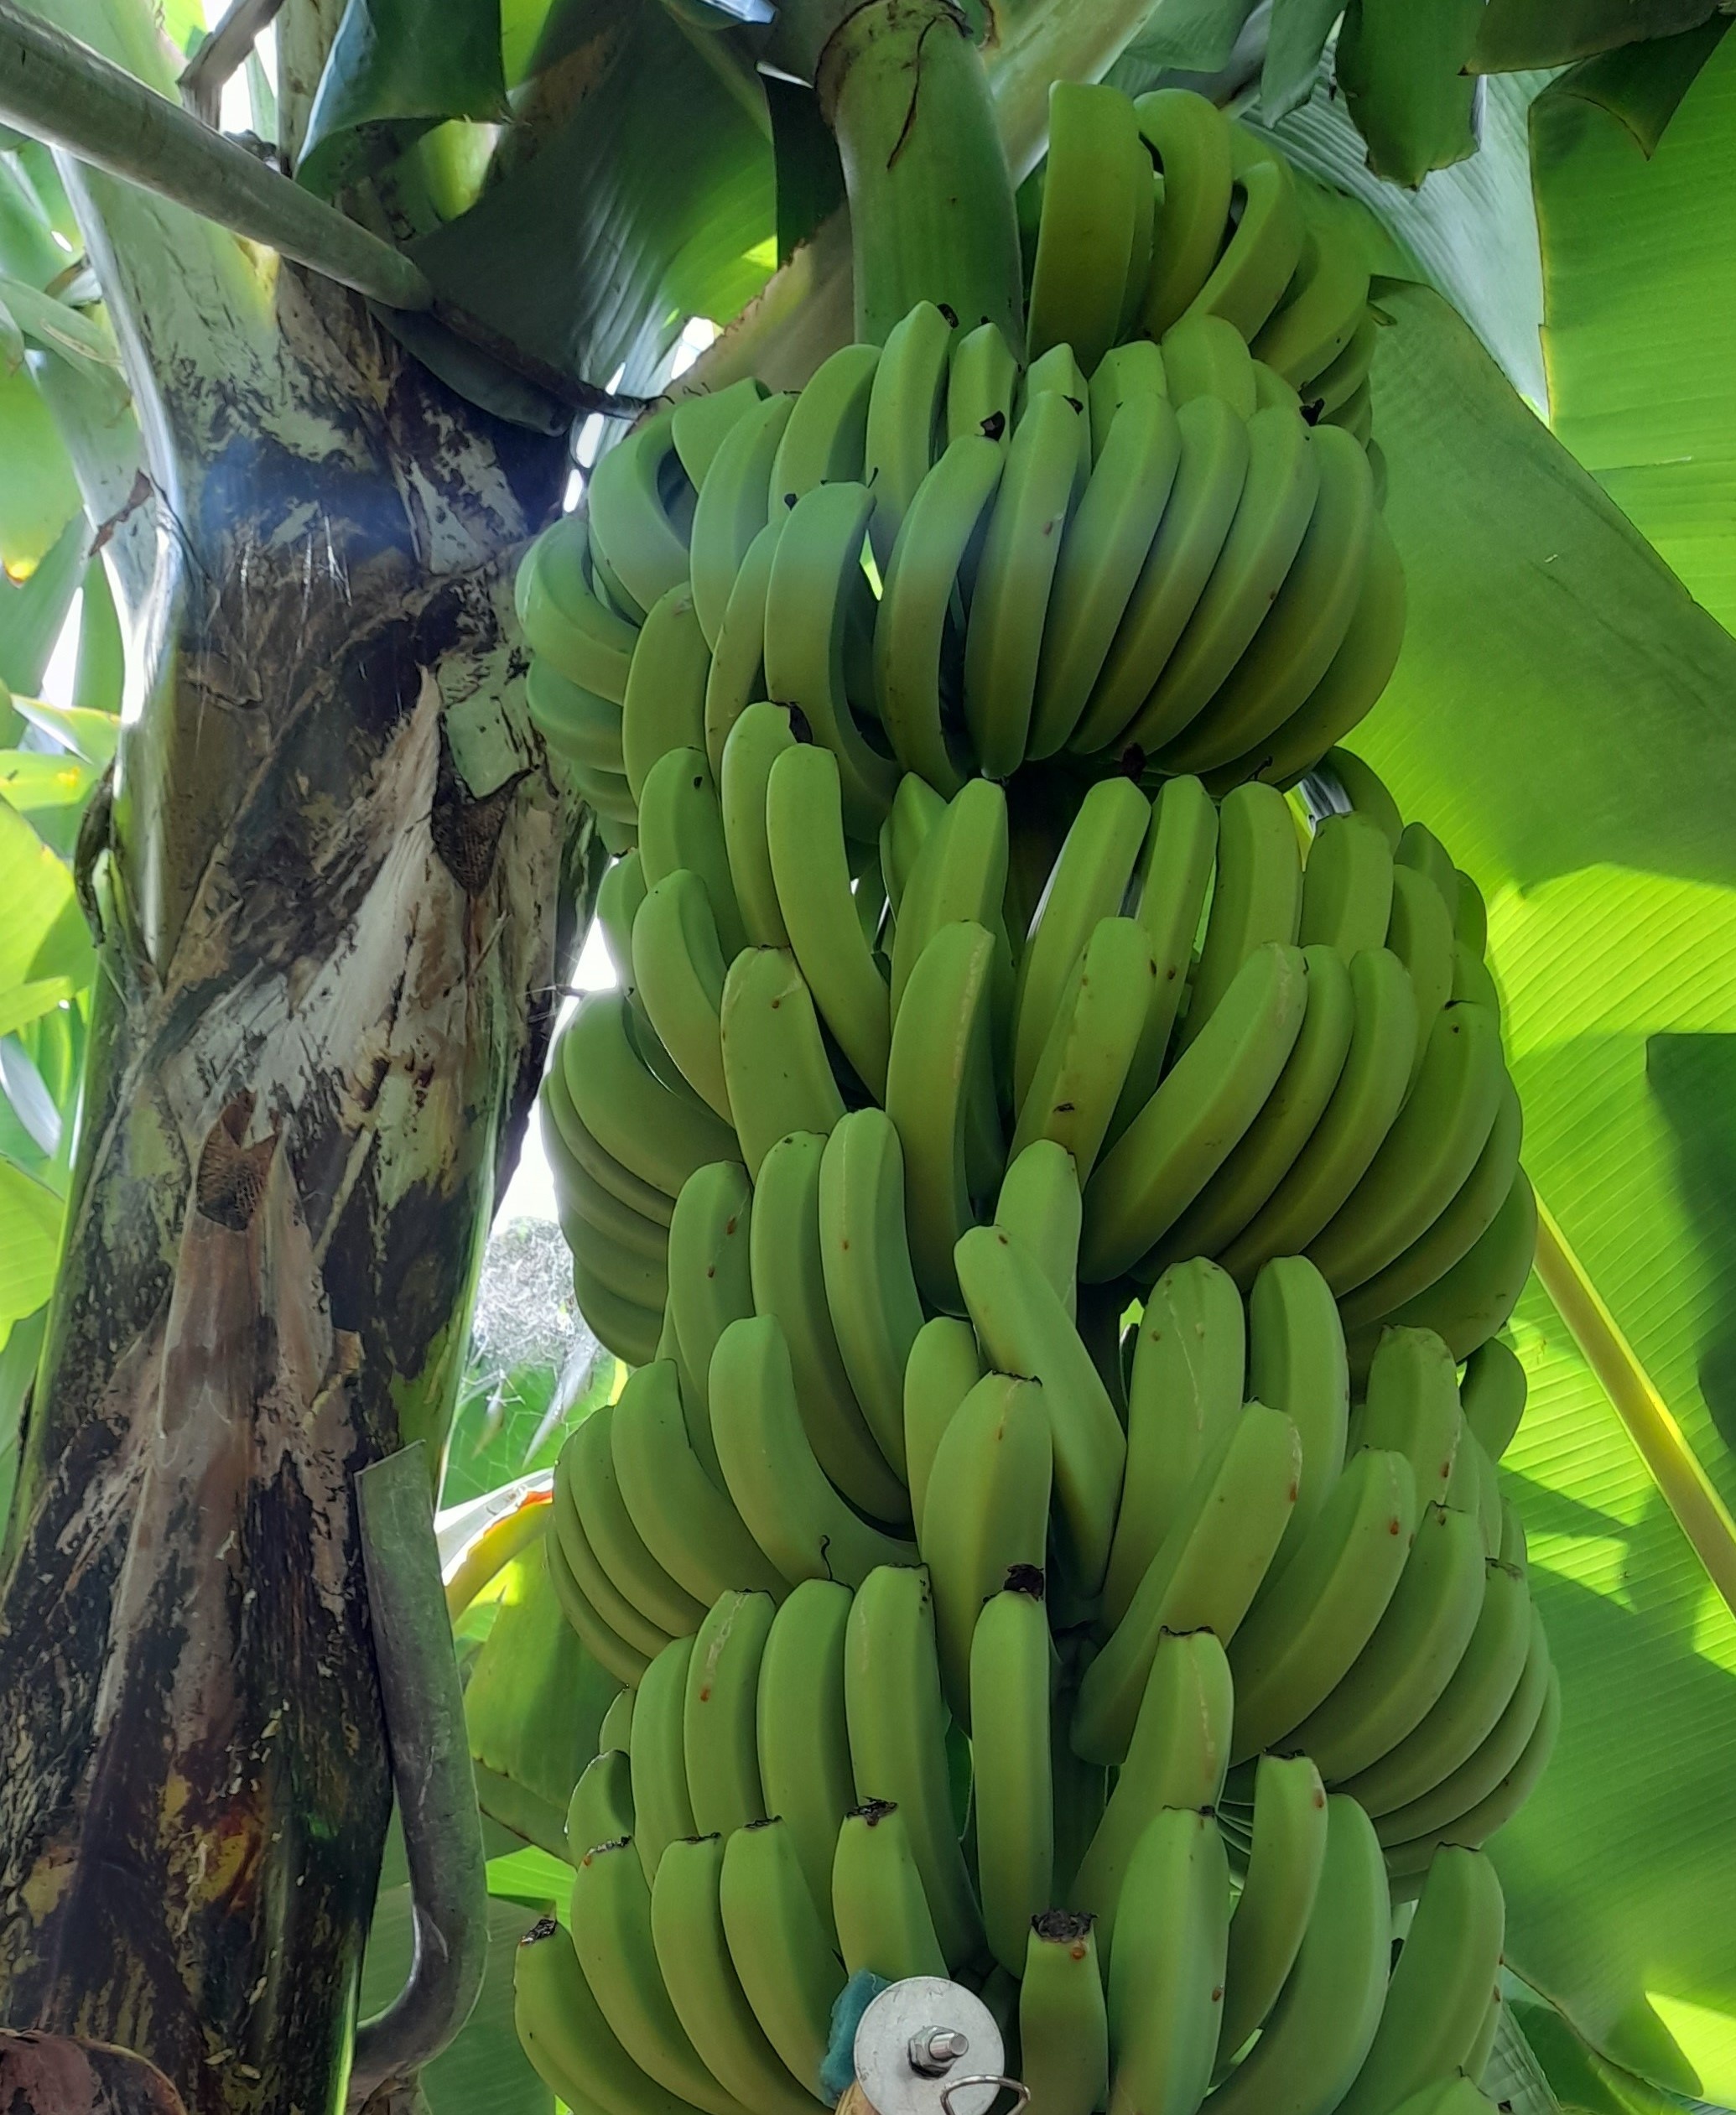
Label: Keep